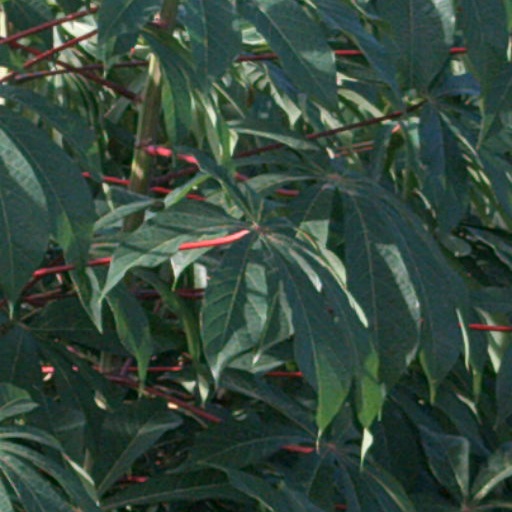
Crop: cassava